Jackson County, Wisconsin

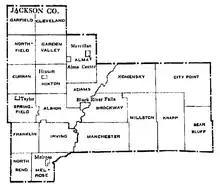
Jackson County townships map

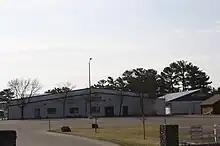
Fairgrounds

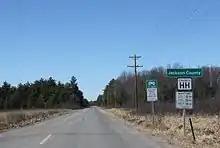
Jackson County sign on County Highway HH

Between 1928 and 1984, Jackson County voted for the nationwide winner in every election with the exception of 1944 (by less than 3%) and 1960 (one of the closest elections in American history). Then, from 1988 to 2012, like most of the rural counties in southwestern Wisconsin, it backed the Democratic candidate in each election, and did so by more than an 8% margin each time beginning in 1992. In 2016, once again like the rest of rural southwestern Wisconsin, Jackson County dramatically swung to the right, shifting from a 15% victory for Democrat Barack Obama in 2012 to a 12% victory for Republican Donald Trump in 2016. Trump further expanded his margin of victory to over 15% in 2020 and to nearly 20% in 2024, achieving the highest vote share for a Republican in the county since Richard Nixon in his 1972 landslide reelection.